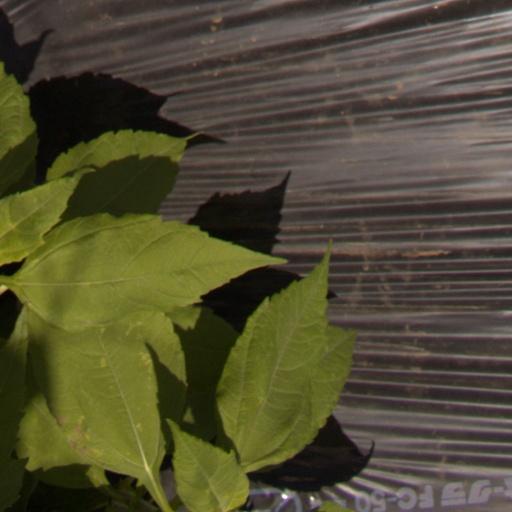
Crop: Jerusalem artichoke